Dangerous Innocence

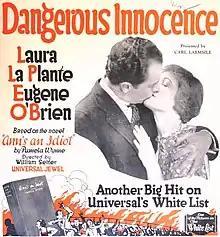
Advertisement

Dangerous Innocence is a 1925 American silent romantic comedy film written by Lewis Milestone and James O. Spearing based upon the 1923 novel "Ann's an Idiot" by Pamela Wynne. Directed by William A. Seiter for Universal Pictures, the film starred Laura La Plante and Eugene O'Brien.